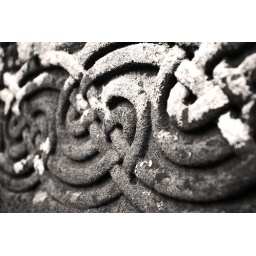
Close up of a celtic design around the base of a huge cross in the grounds of The Rock of Cashel.